List of Jessica Jones characters

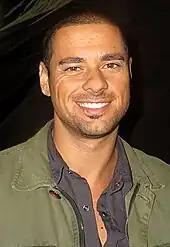
JR Ramirez

Kevin "Kilgrave" Thompson (portrayed by David Tennant) is a mysterious man from Jones's past who can control minds and whose reappearance shakes up her life. He was born with a neural disease and experimented on as a young child, which resulted in his acquiring an airborne virus that gave him his powers. He later changed his name to Kilgrave.